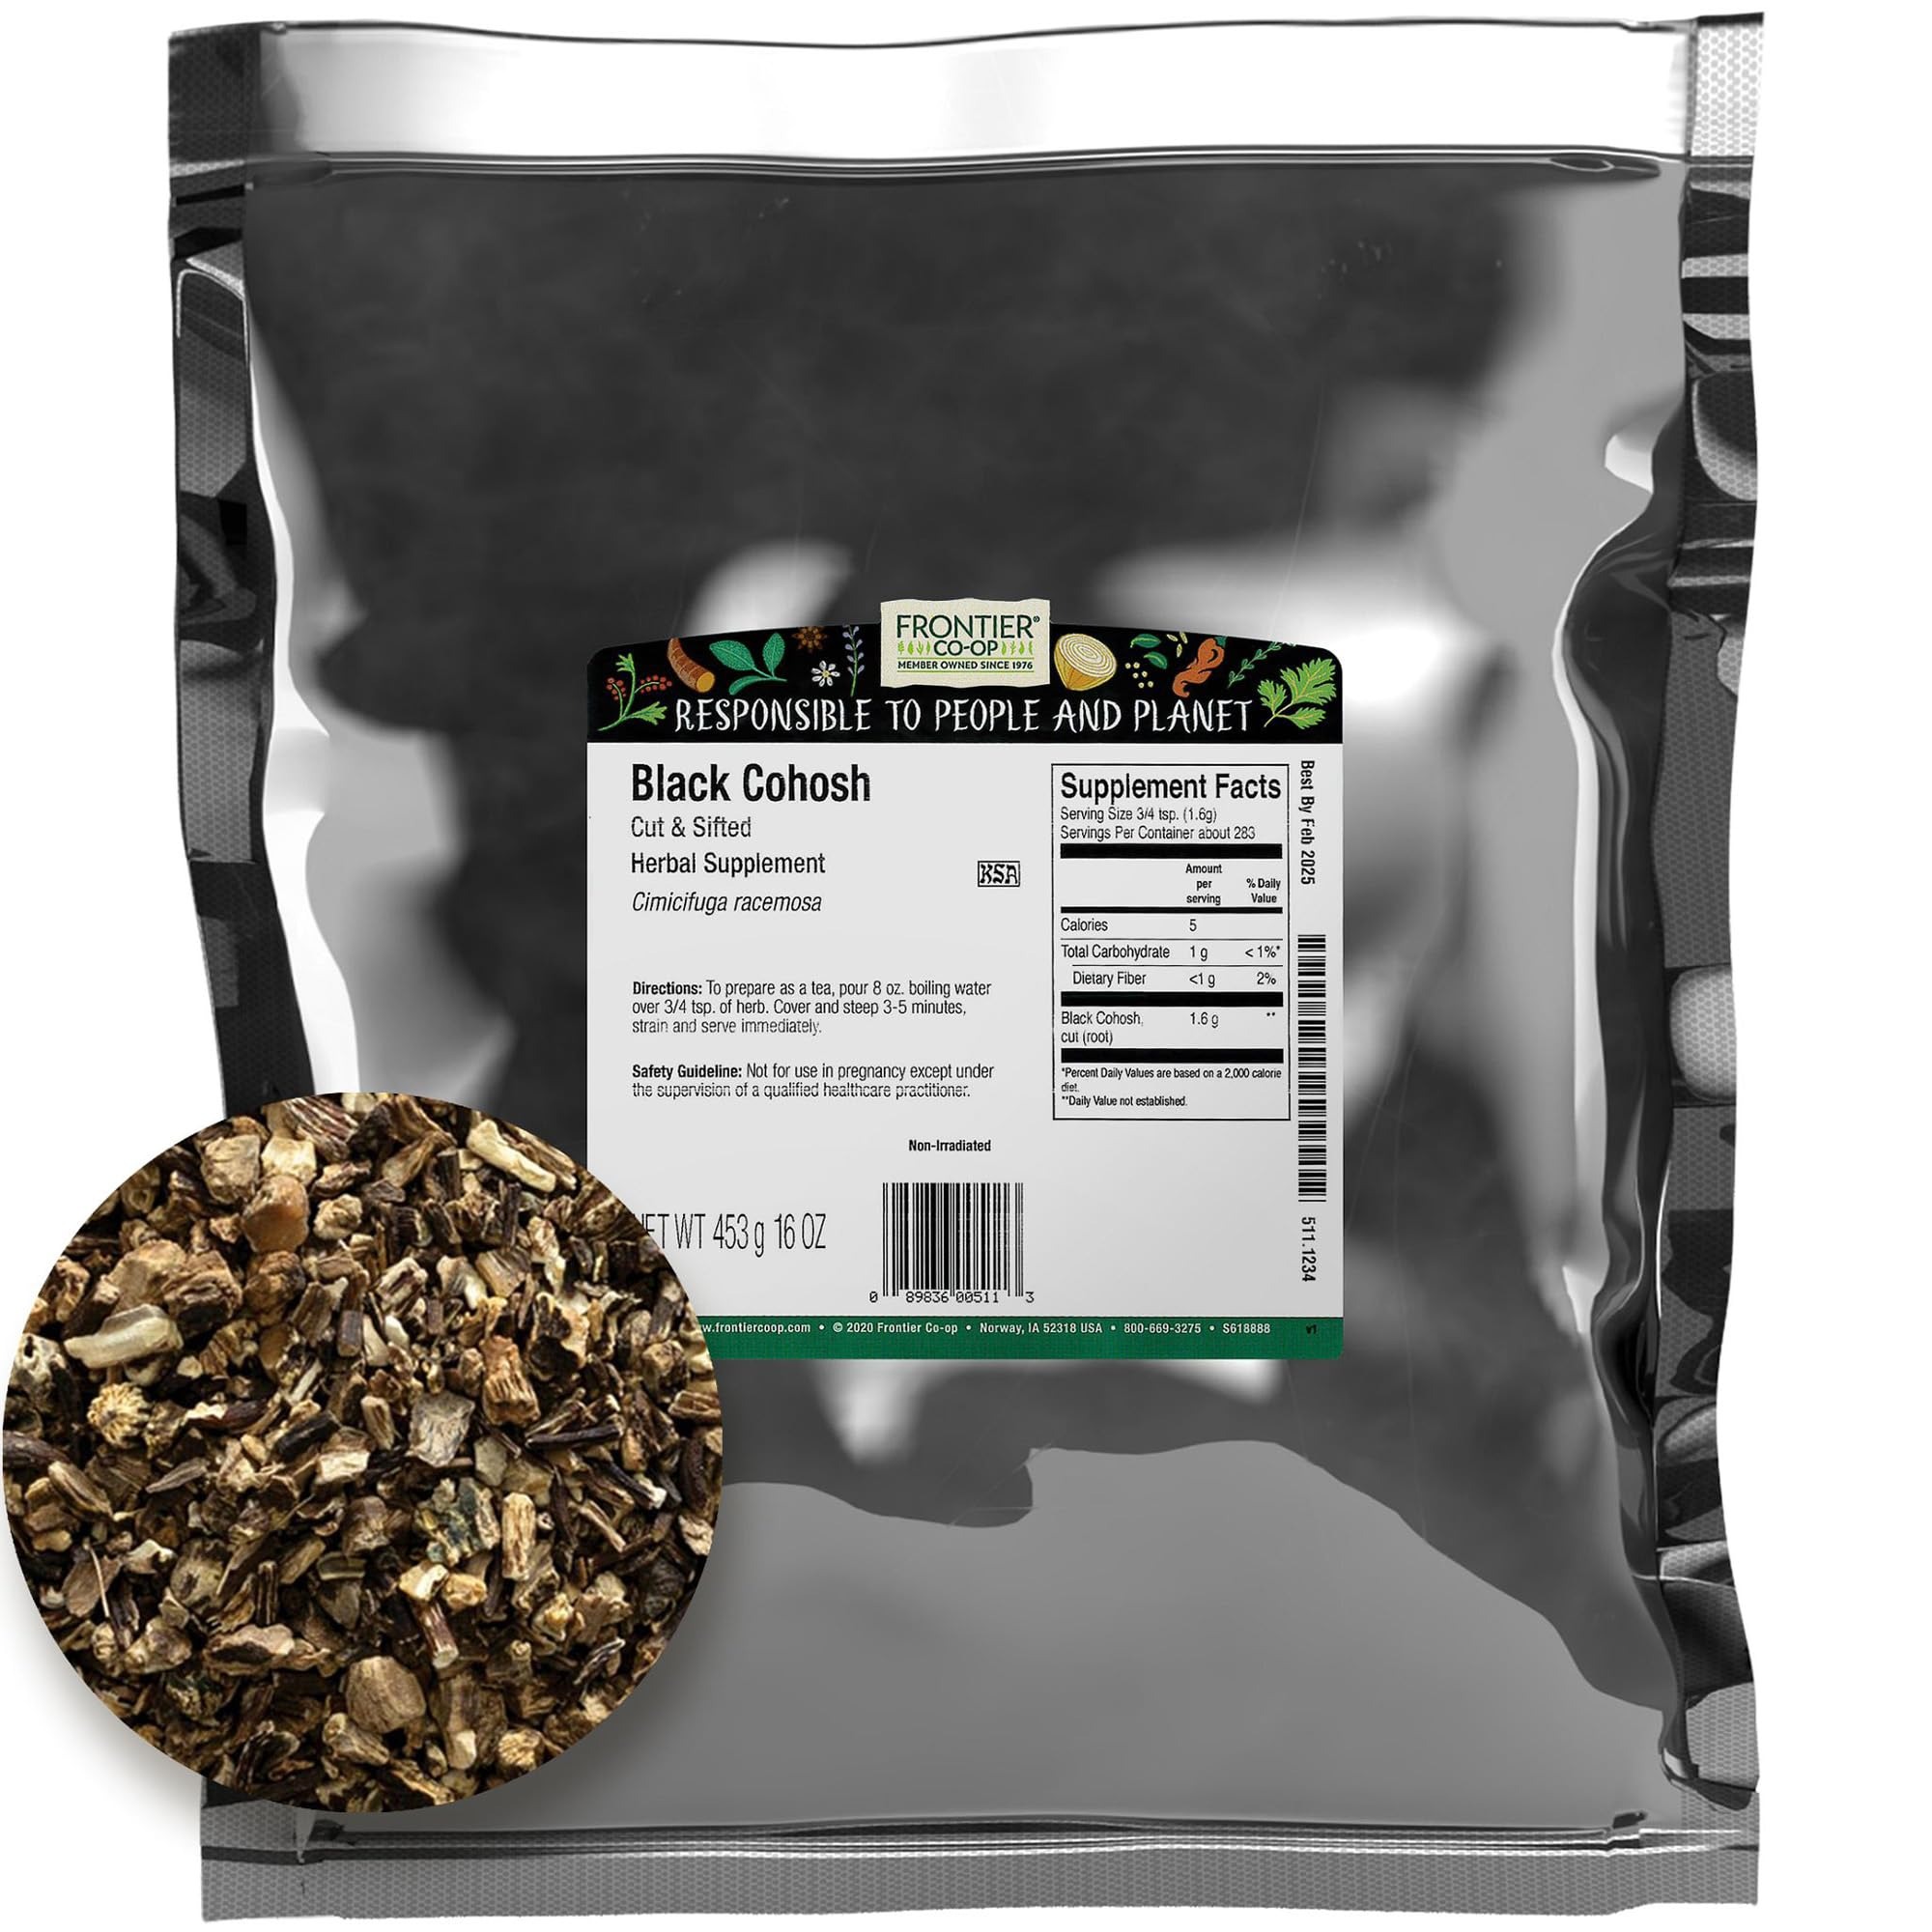
Item Name: Frontier Co-op Cut and Sifted Wildcrafted Black Cohosh Root 1lb
Bullet Point 1: Botanical Name: Cimicifuga racemosa (L.) Nutt.
Bullet Point 2: 1 pound bulk bag (16 ounces)
Product Description: Black Cohosh is a tall, handsome perennial herb, native to eastern North America, where it grows readily in a variety of woodland areas. Almost everything known about the value of black cohosh root, as described in the early American materia medicas, came from practices and remedies of Native American peoples.
Value: 16.0
Unit: Ounce

Price: 64.96